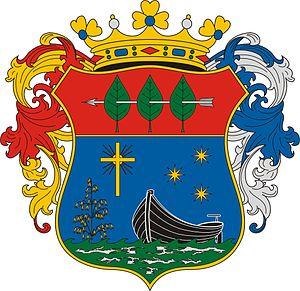
Ferencszállás est un village et une commune du comitat de Csongrád en Hongrie.